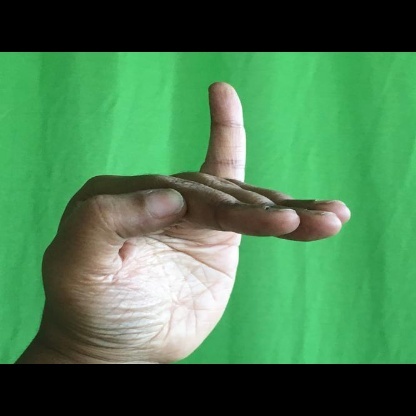
Mudra: Hamsapaksha